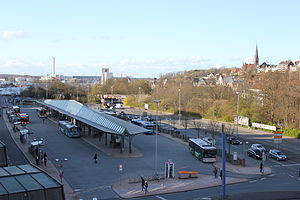
Flensborg ZOB
Flensborg ZOB, i baggrunden ses havnen og den på en bakke beliggende bydel Jørgensby
Flensborg ZOB/Flensburg ZOB er en busstation i det centrale Flensborg. Den er beliggende i Søndergårdender mellem Sankt Nikolaj og Sankt Hans i midtbyen. Busstationen udgør det trafikale knudepunkt for kollektiv trafik i Flensborg og omegn og havde i 1998 omtrent 26.000 påstigninger og afstigninger og cirka 1.000 ankommende og afgående bybusser og rutebiler på en hverdag. Tæt på busstationen findes byens biograf, Holm-Passagen, det Gamle Posthus og Havnespidsen. Historisk mundede Skærbækken ud tæt på den nuværende busterminal i Flensborg Fjord.